Bailey House Museum

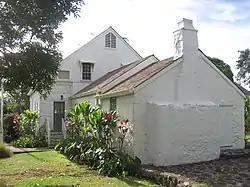

Hale Hōʻikeʻike at the Bailey House (House of Display at Old Bailey House, formerly and commonly the Bailey House Museum) is a museum of Hawaiian history and art located in Wailuku, on the island of Maui, in Hawaii. It is owned and operated by the Maui Historical Society. Old Bailey House is a historic district contributing property within the Wailuku Civic Center Historic District, and is on the National Register of Historic Places.